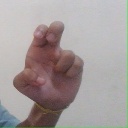
अक्षर: अ